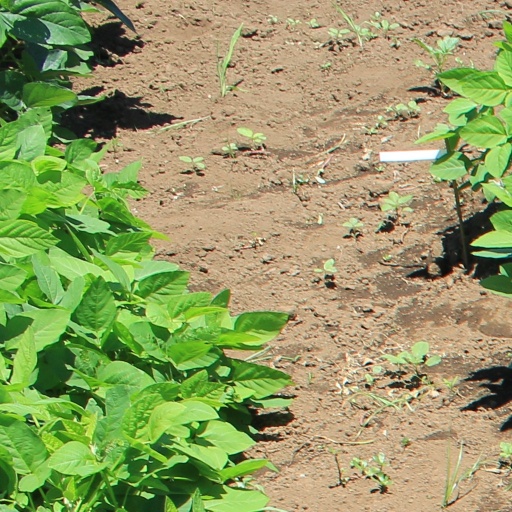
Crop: soybean